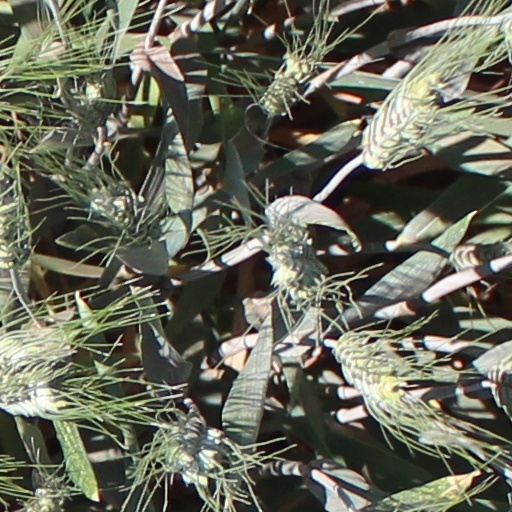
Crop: wheat